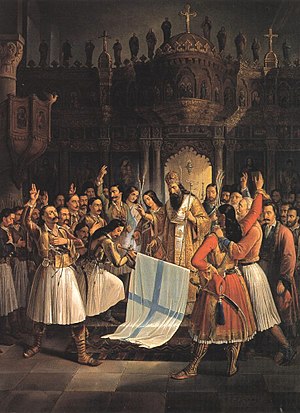
Den græske uafhængighedskrig
Theodoros Vryzakis (oliemaleri, 1852, Benakimuseet, Athen) illustrerer Biskop Germanos fra den gamle by Patras velsigne det græske flag ved klosteret Agia Lavra ved udbruddet af opstanden mod osmannerne den 25. marts 1821.
Den græske uafhængighedskrig, også kaldt den græske revolution eller den græske frihedskrig, var en krig grækerne begyndte for at opnå selvstændighed for Grækenland i forhold til det Osmanniske Rige. Efter en lang og blodig krig og med hjælp fra stormagterne fik Grækenland endelig selvstændighed i Konstantinopeltraktaten i juli 1832. Grækerne blev dermed det første folkeslag under det Osmanniske Rige, som fik selvstændighed. Uafhængighedsdagen den 25. marts 1821 er græsk nationaldag.